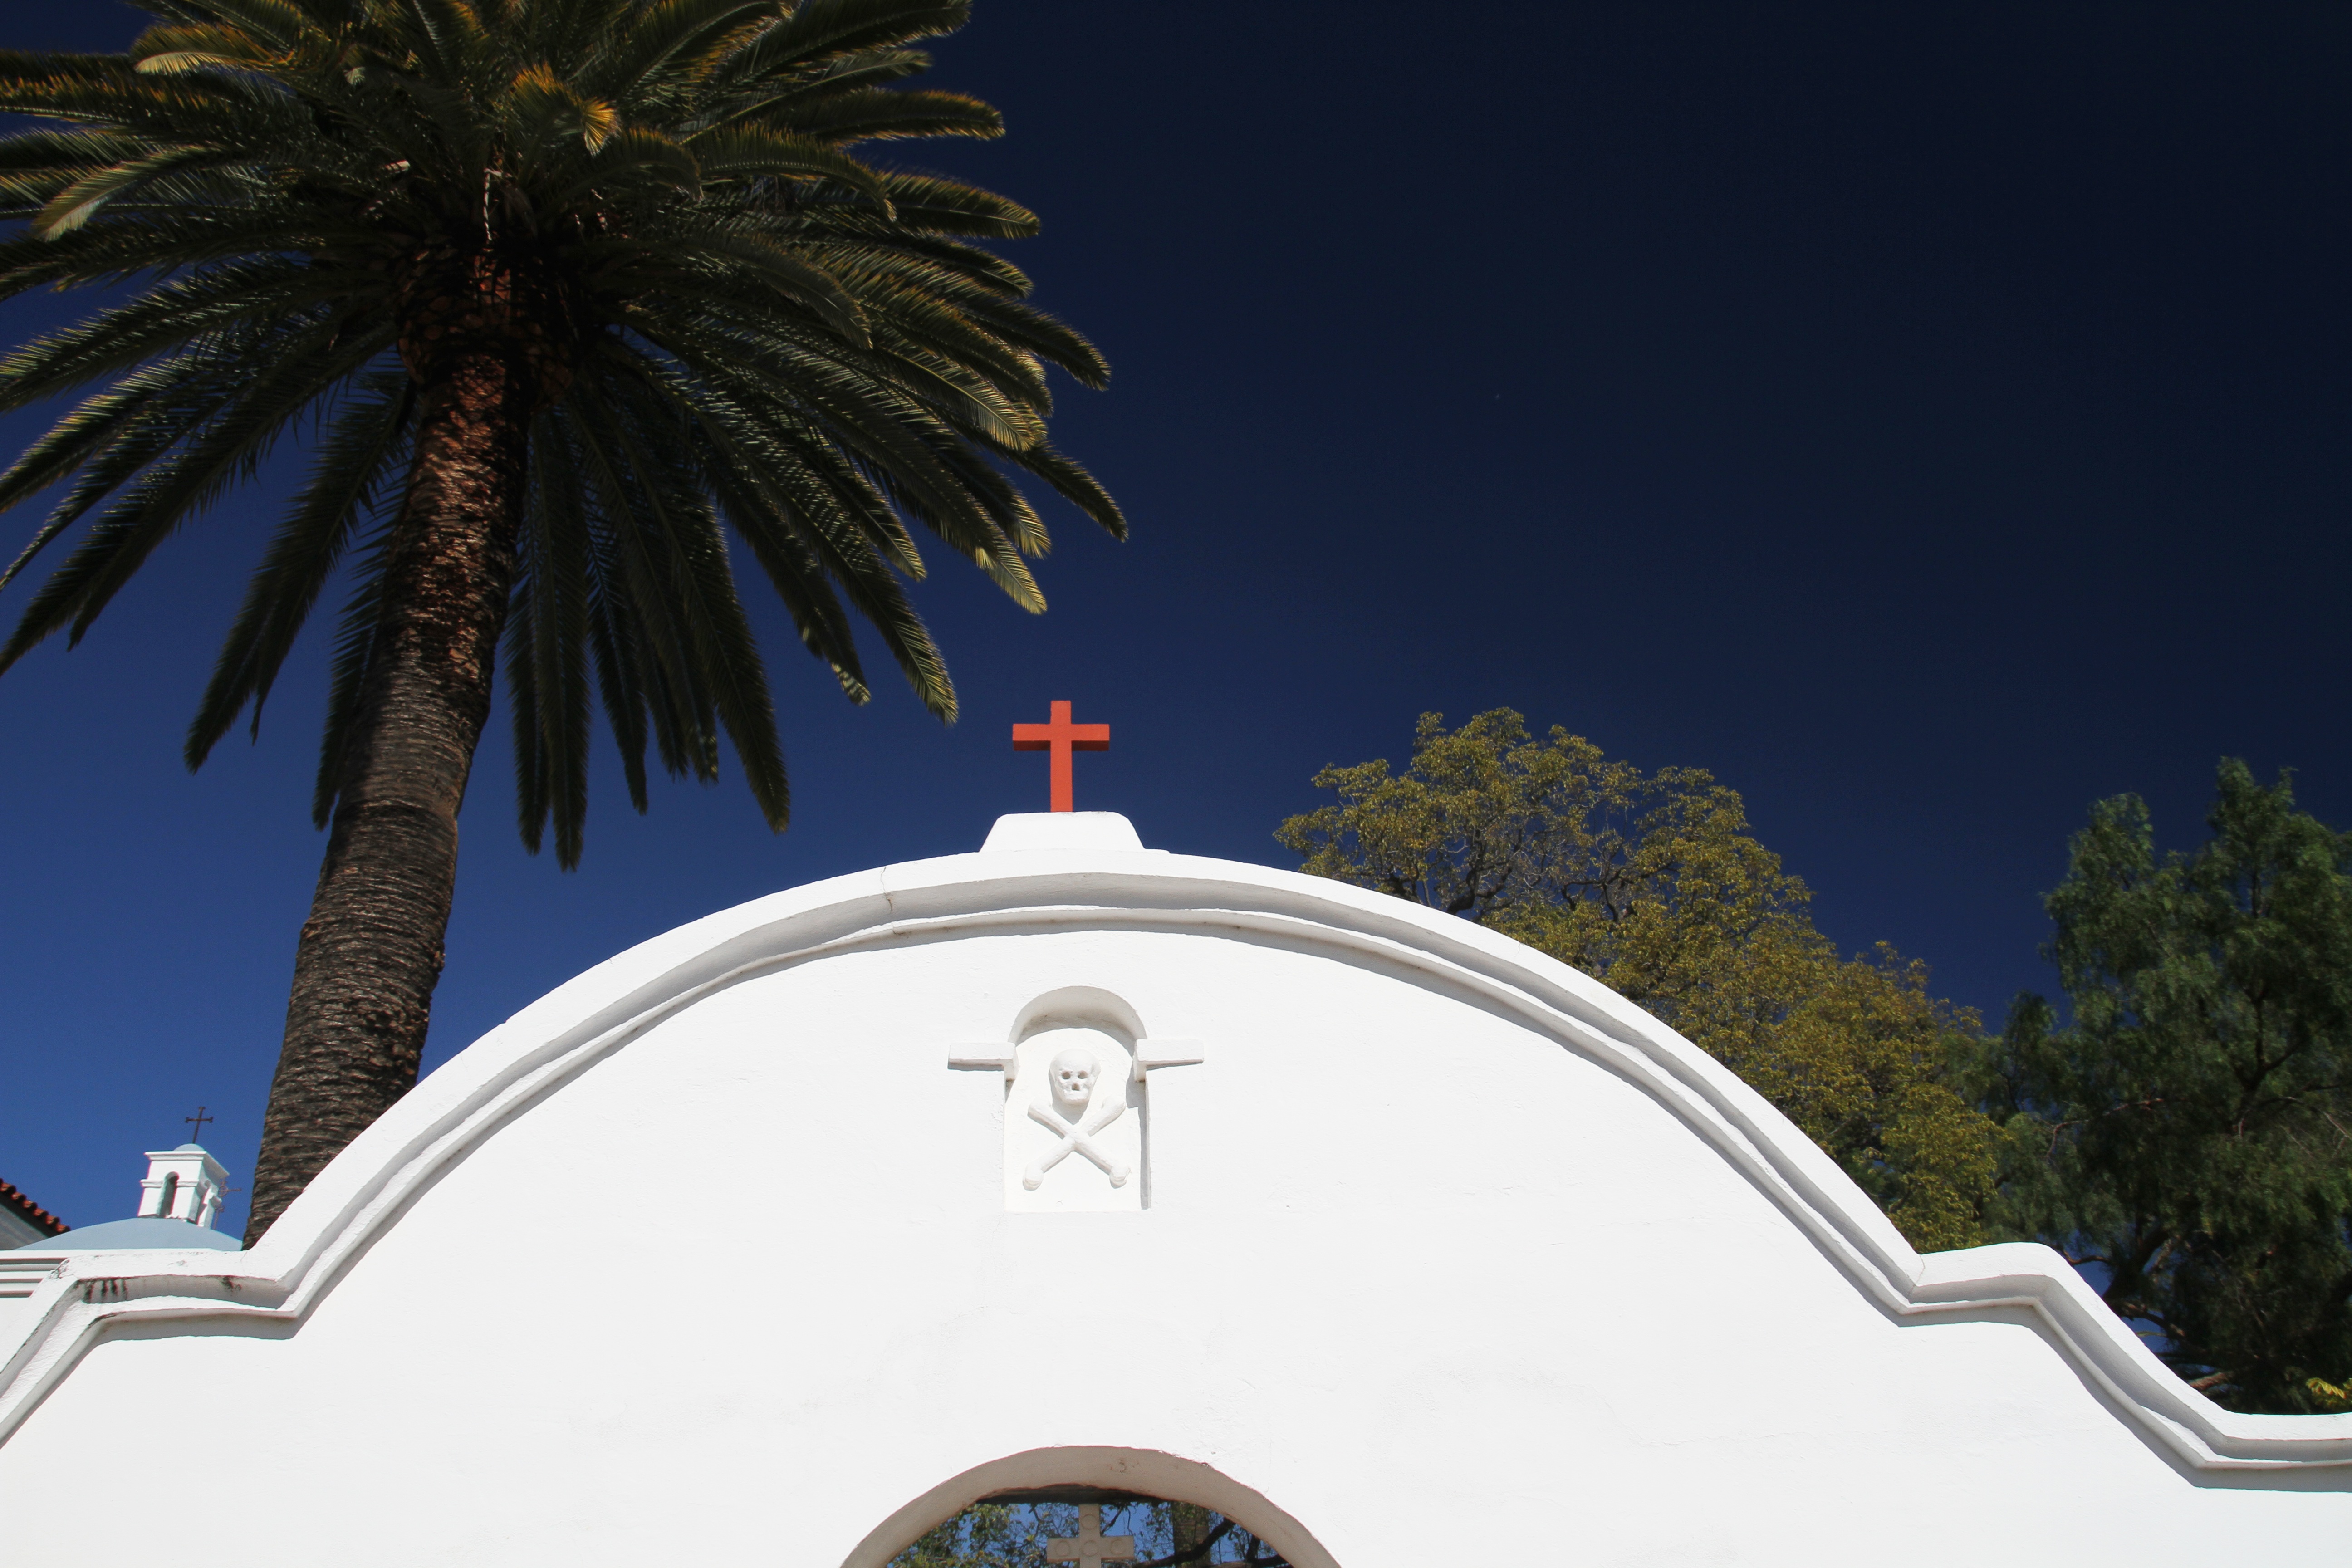
tree, architecture, sky, building, tower, landmark, church, california, dome, san diego, arecales